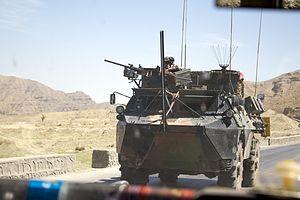
Le VAB, entré en service en 1976, est actuellement le véhicule de transport de troupes le plus répandu dans l'armée de Terre française avec, en 2011, 3 585 véhicules en ligne sur la commande initiale de 4 000 exemplaires pour l'armée française.